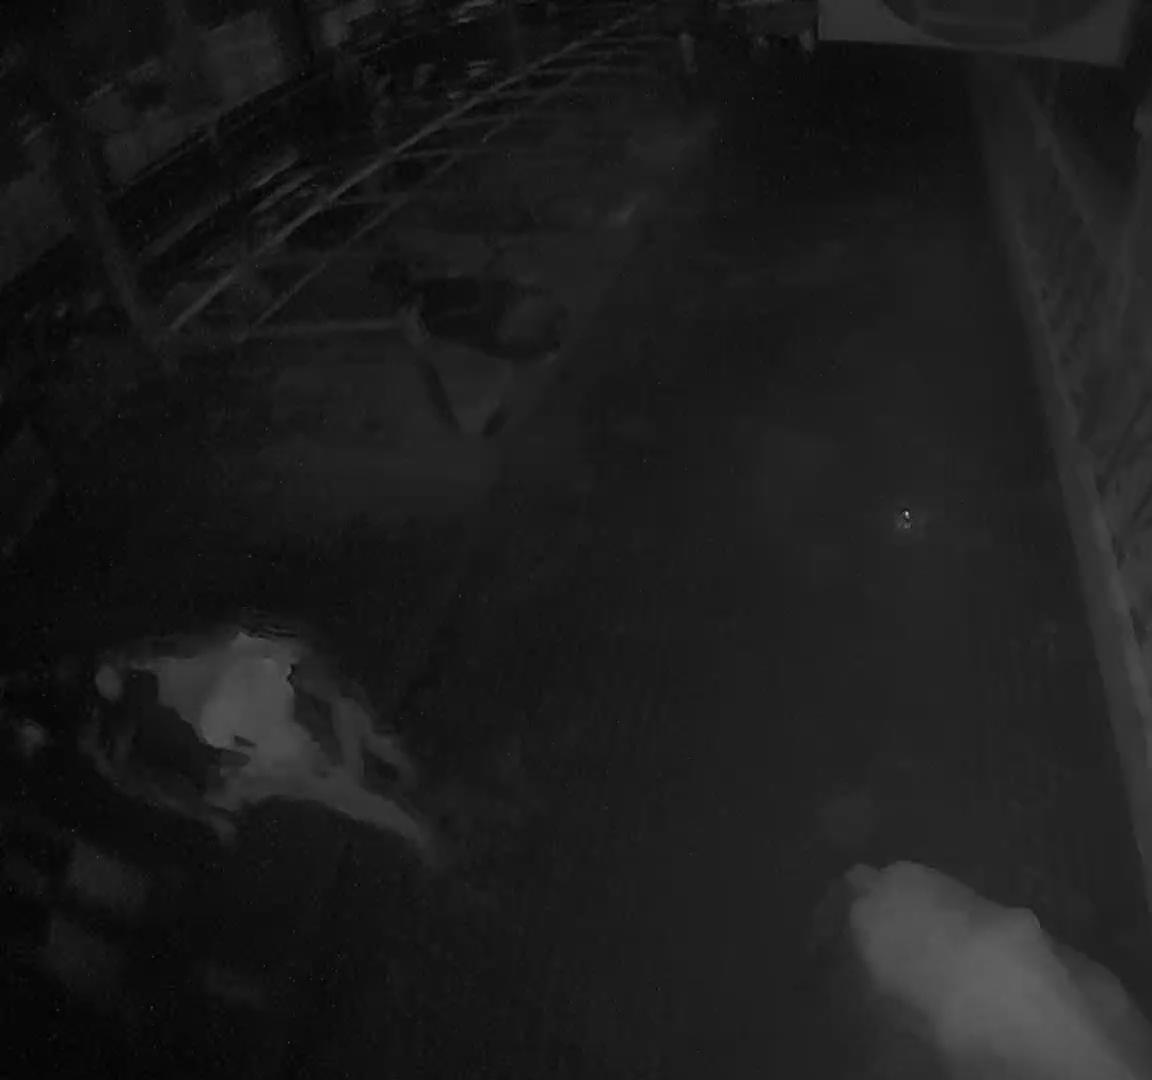
Number of cows: 2